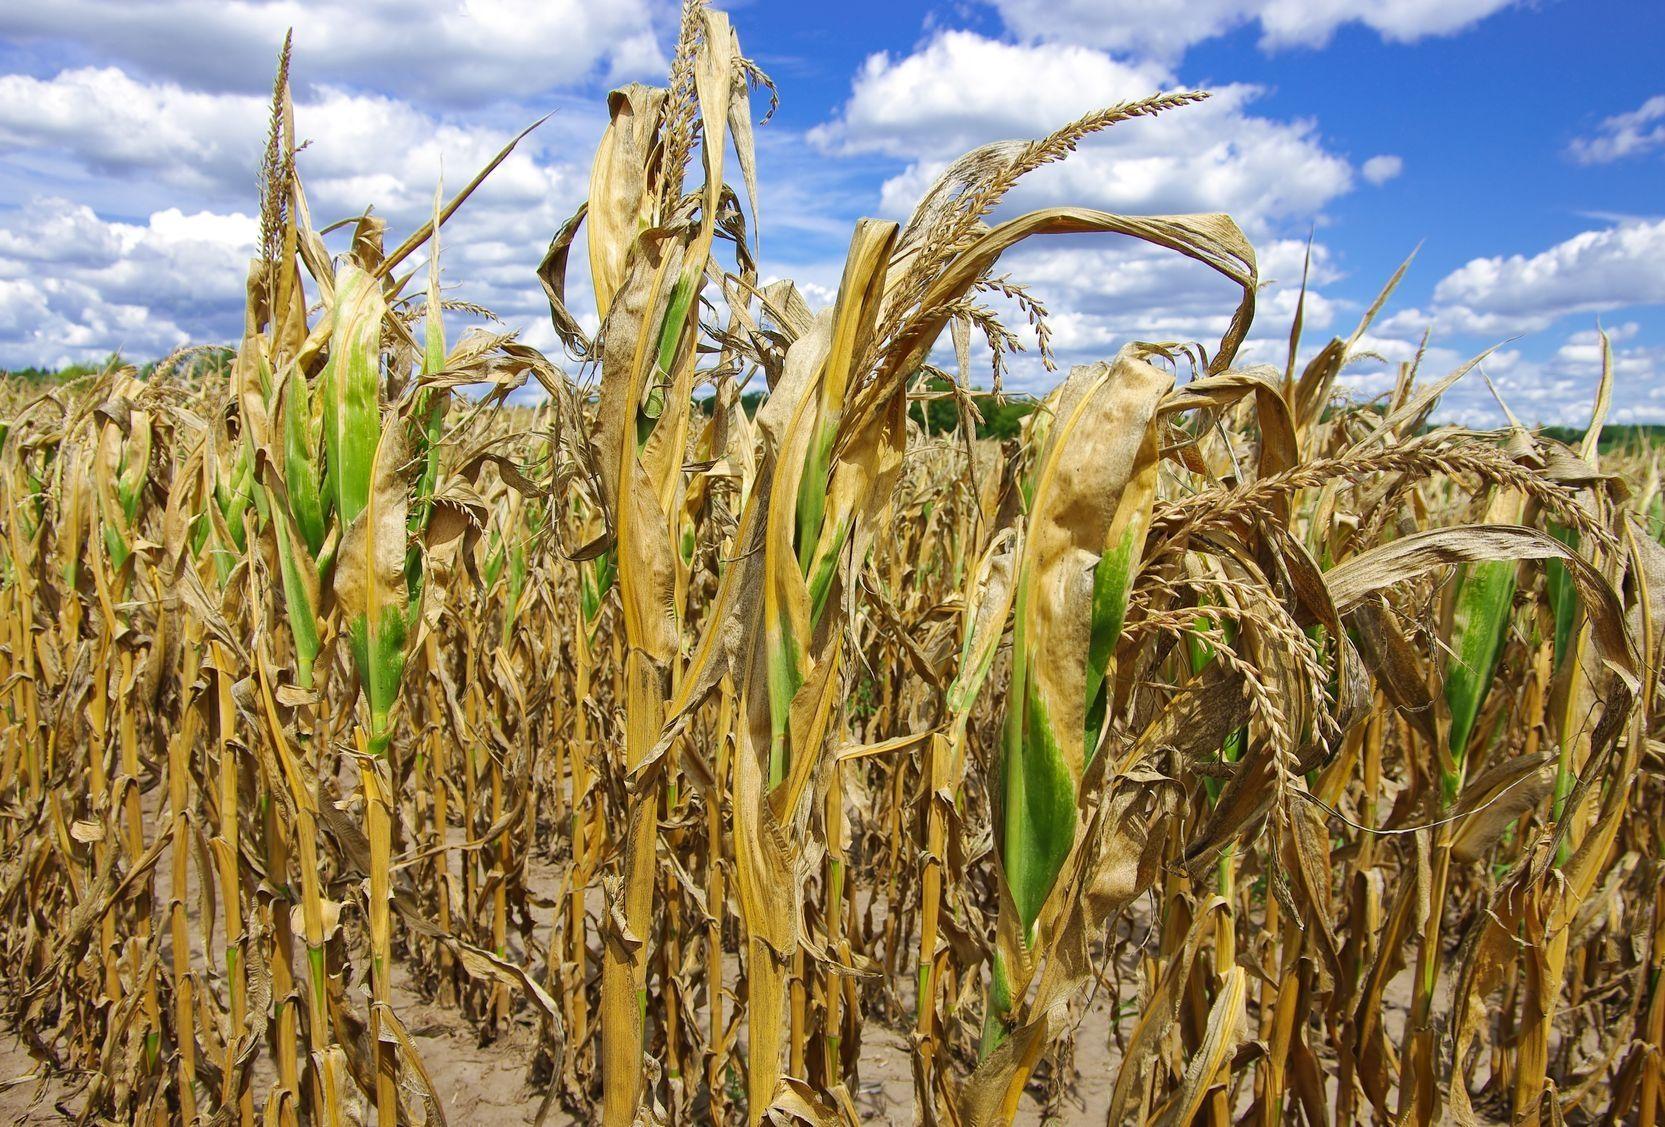
Eneo kubwa mfano wa shamba ama bustani palipopandwa mazao ya biashara aina ya mahindi, yakiwa yamekauka tayari kwa mavuno, ikiashiria kuwa ni eneo la shamba linalotumika kwaajili ya uzalishaji wa bidhaa za vyakula.